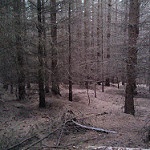
Label: forest